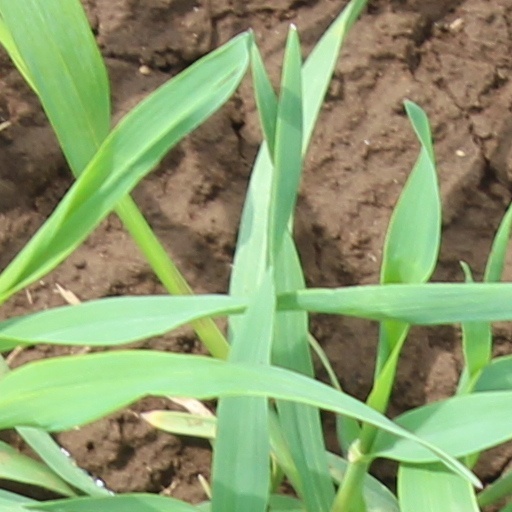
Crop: wheat